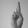
ASL letter: R